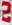
Number: 2